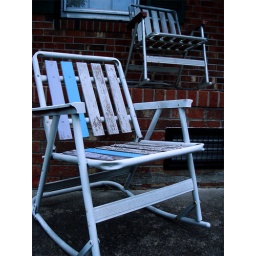
Outside my house in Oriental... Just about to get in the car to take my sister a fan at camp.